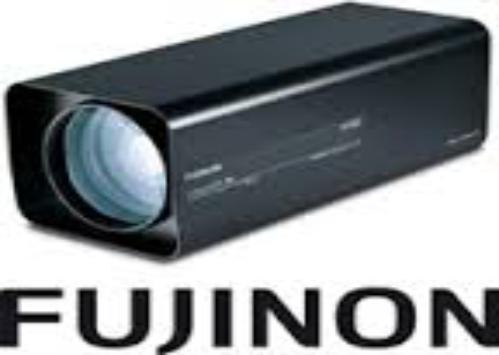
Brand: Fujinon
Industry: Electronic